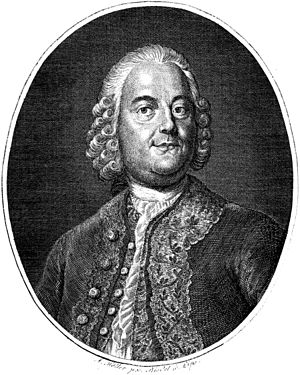
Carl Heinrich Graun
Carl Heinrich Graun var en tysk komponist og sanger.